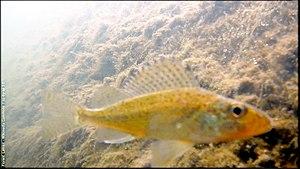
Grémille dans l'ancienne Deûle, à Lille (France), mai 2014
La grémille est un poisson d'eau douce, que l'on peut trouver dans les lacs, les estuaires et les rivières des régions tempérées d'Europe et d'Asie. Ce parent de la perche commune, quand il le peut, exploite des couches d'eau bien plus profonde que ne le fait la perche. Son comportement de recherche de nourriture est moins sensible aux différences de température et au froid que cette dernière, mais avec des besoins métaboliques probablement peut-être plus importants en zone froide. Ses couleurs et le motif de sa robe le camouflent bien sur les fonds rocheux, caillouteux, dans les feuilles mortes ou dans les entrelacs de branches ou d'algues filamenteuses.